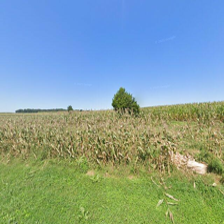
Label: streetView